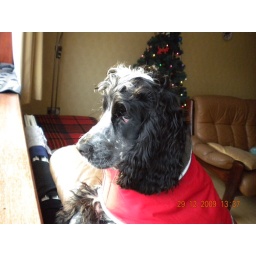
Looking out the window - notice she is on an undesignated chair - her pouffe is in the background